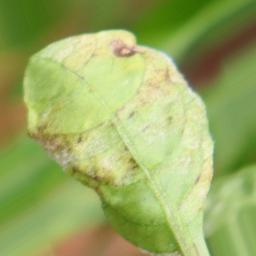
Label: powdery mildew